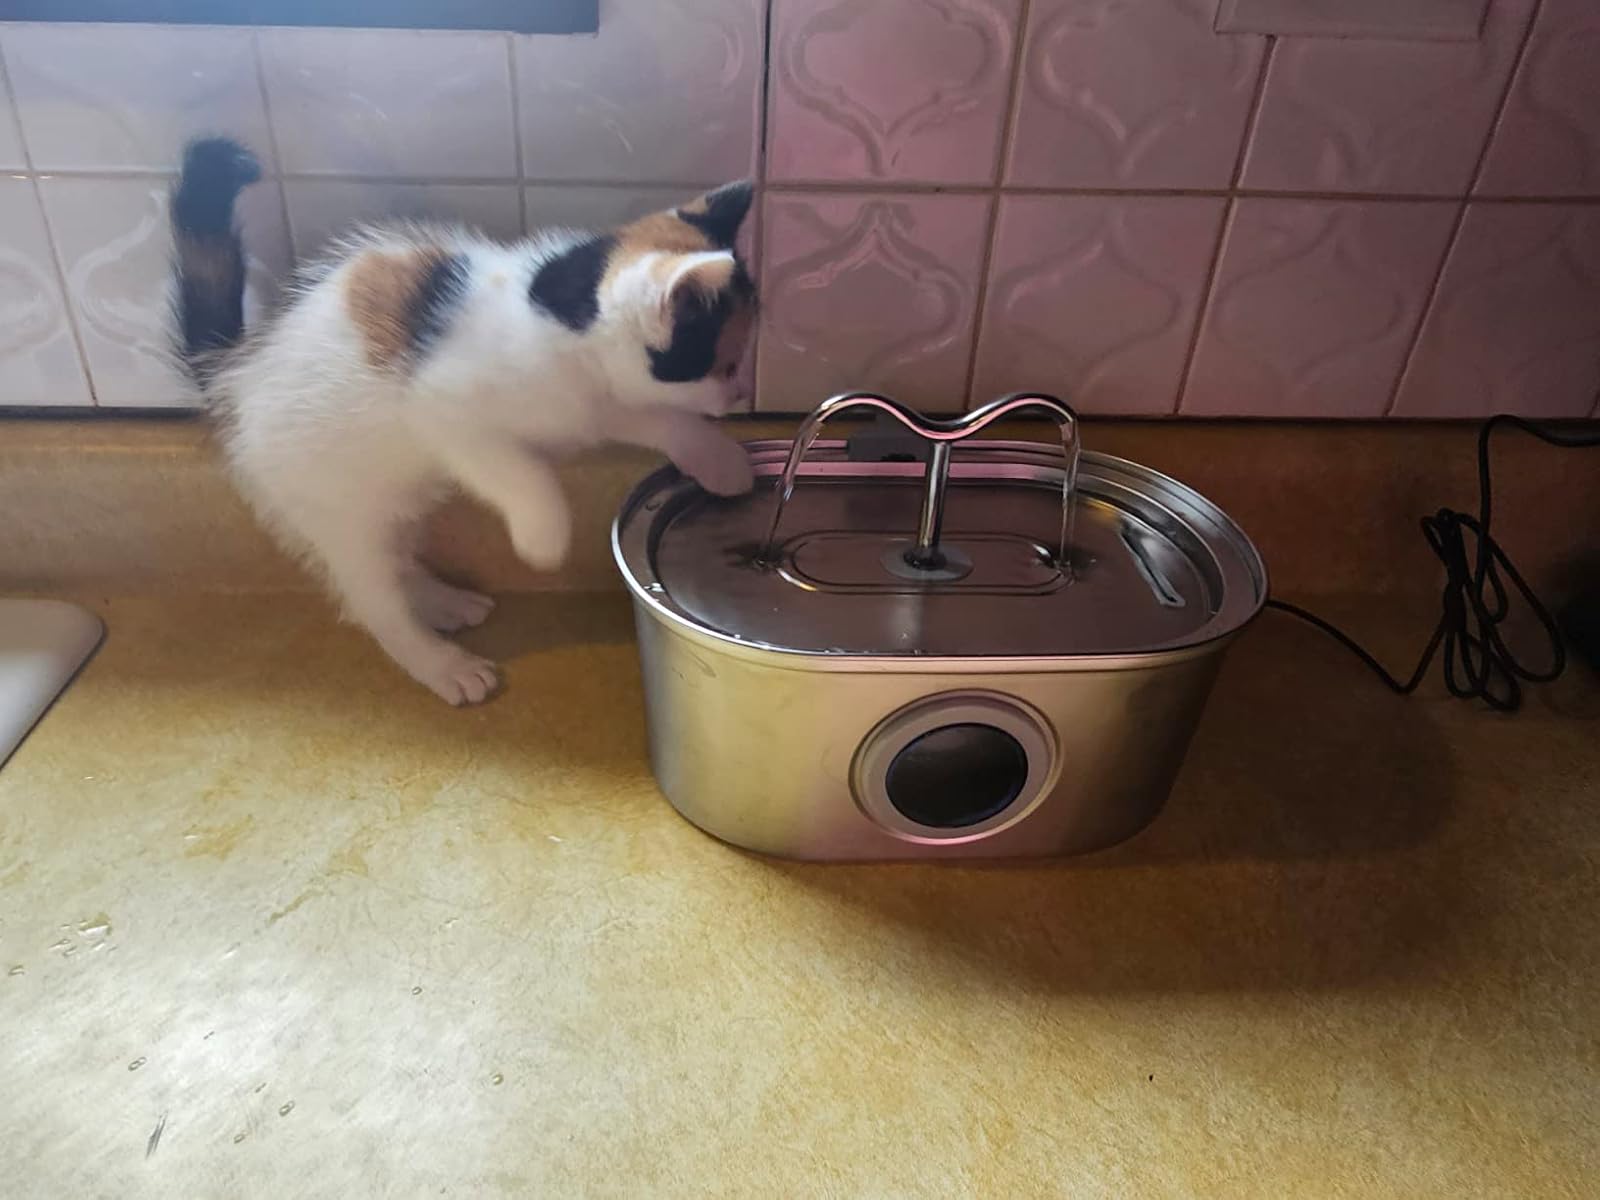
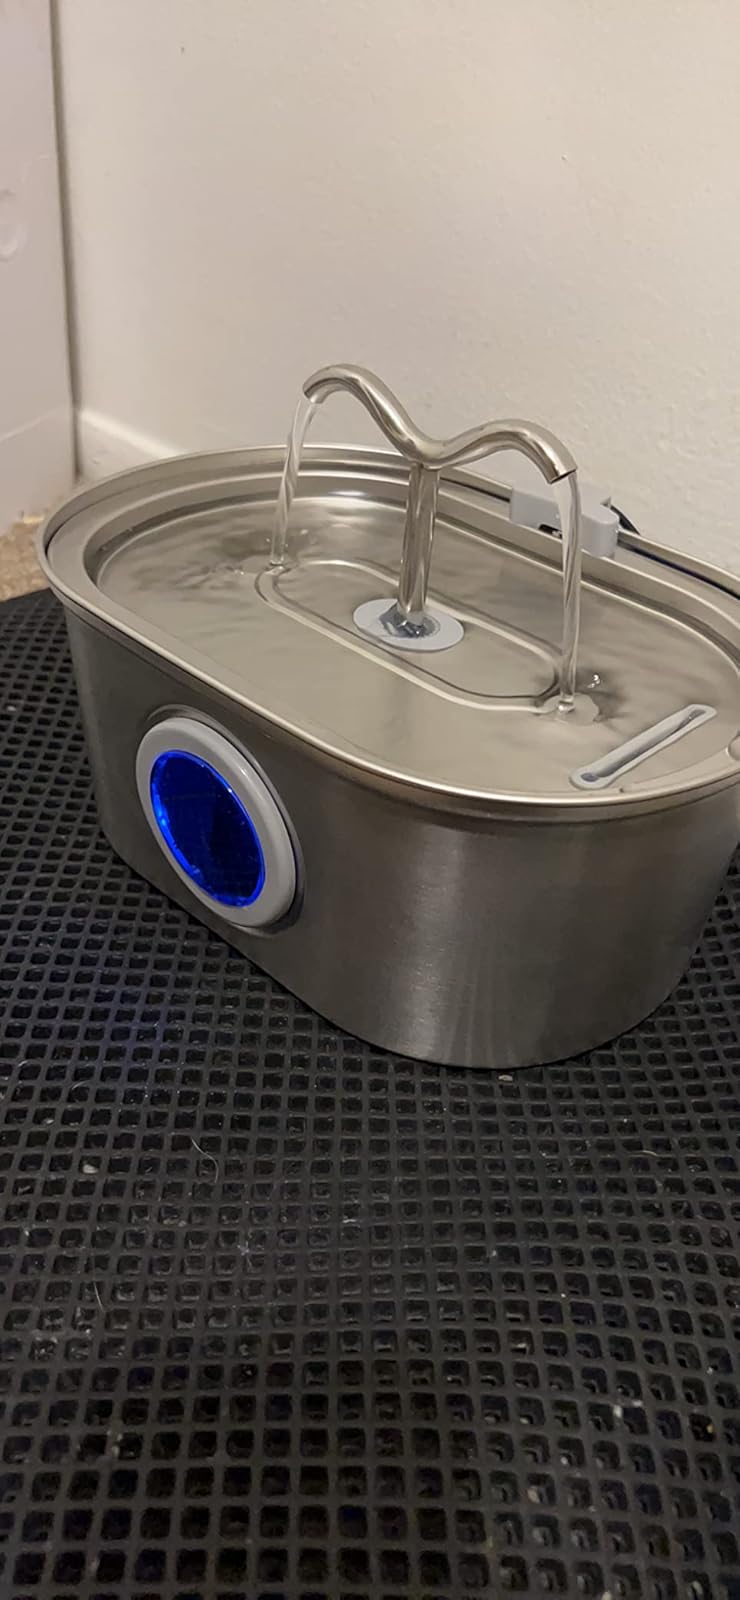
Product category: items_bowl
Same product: yes